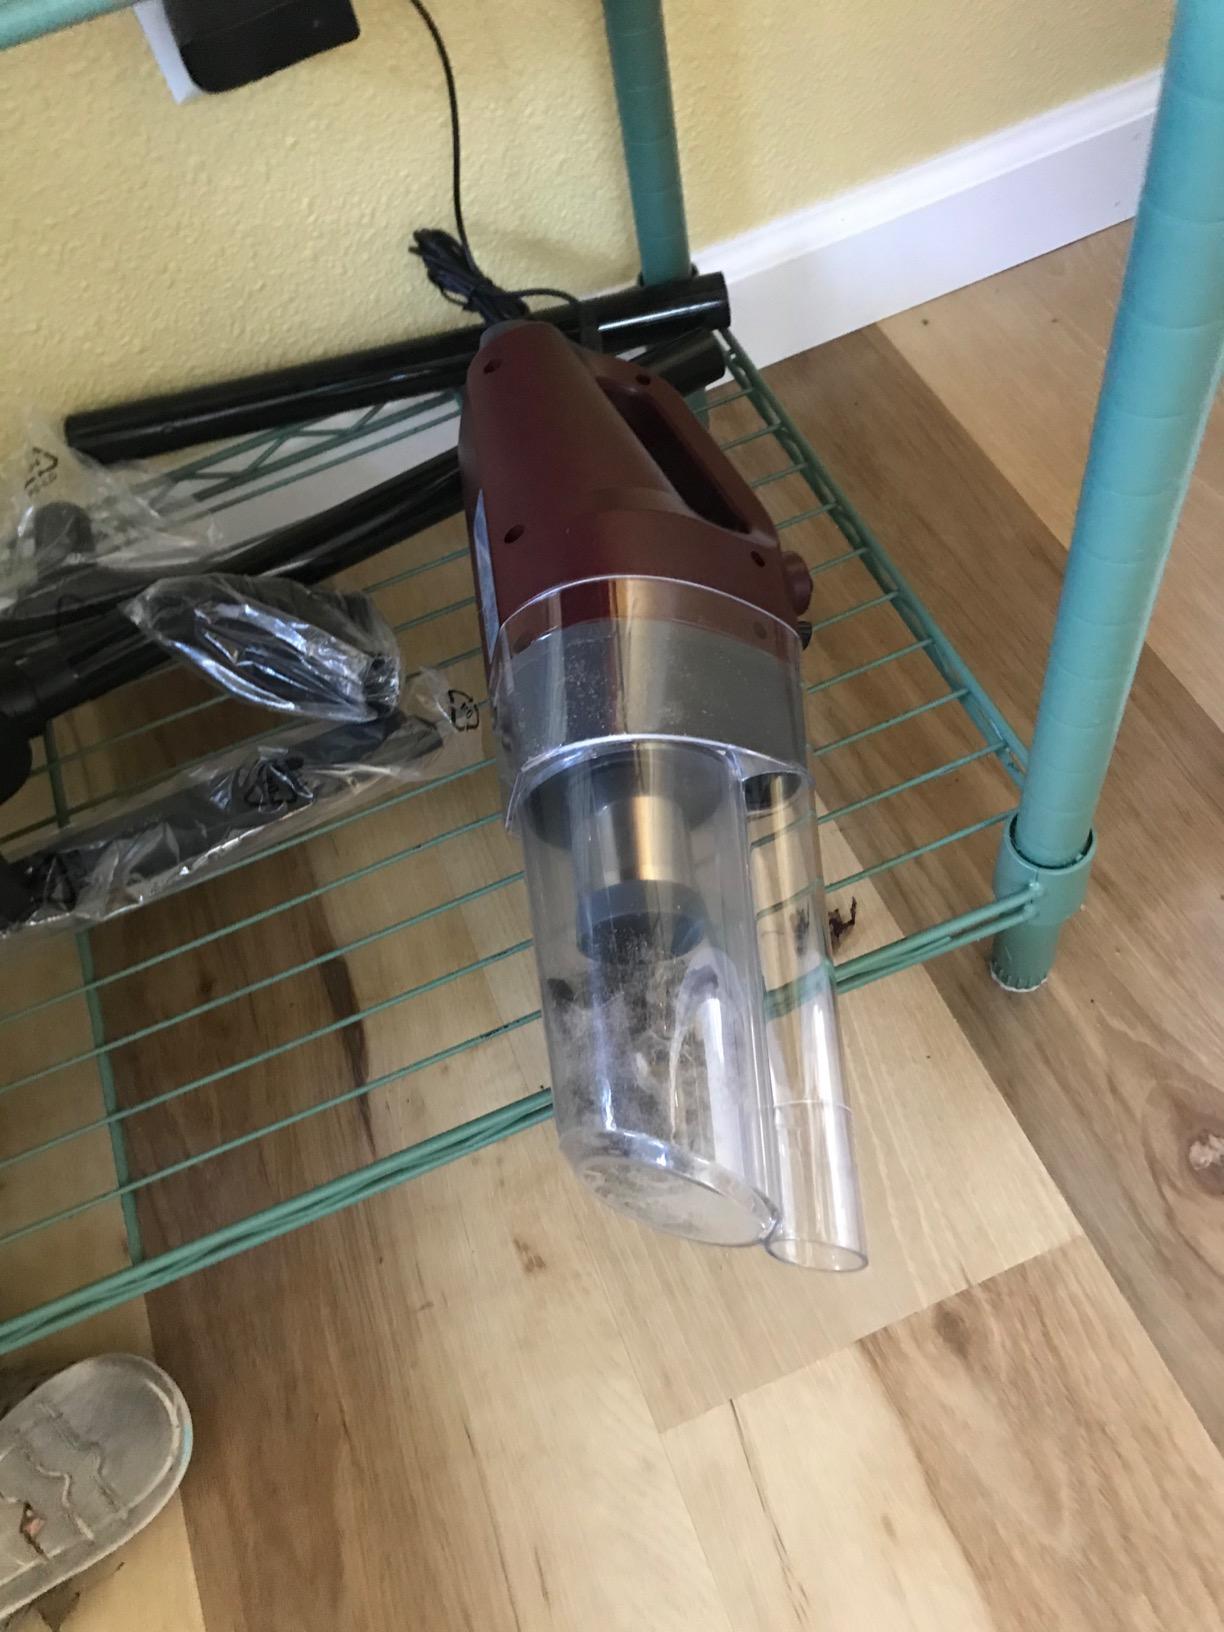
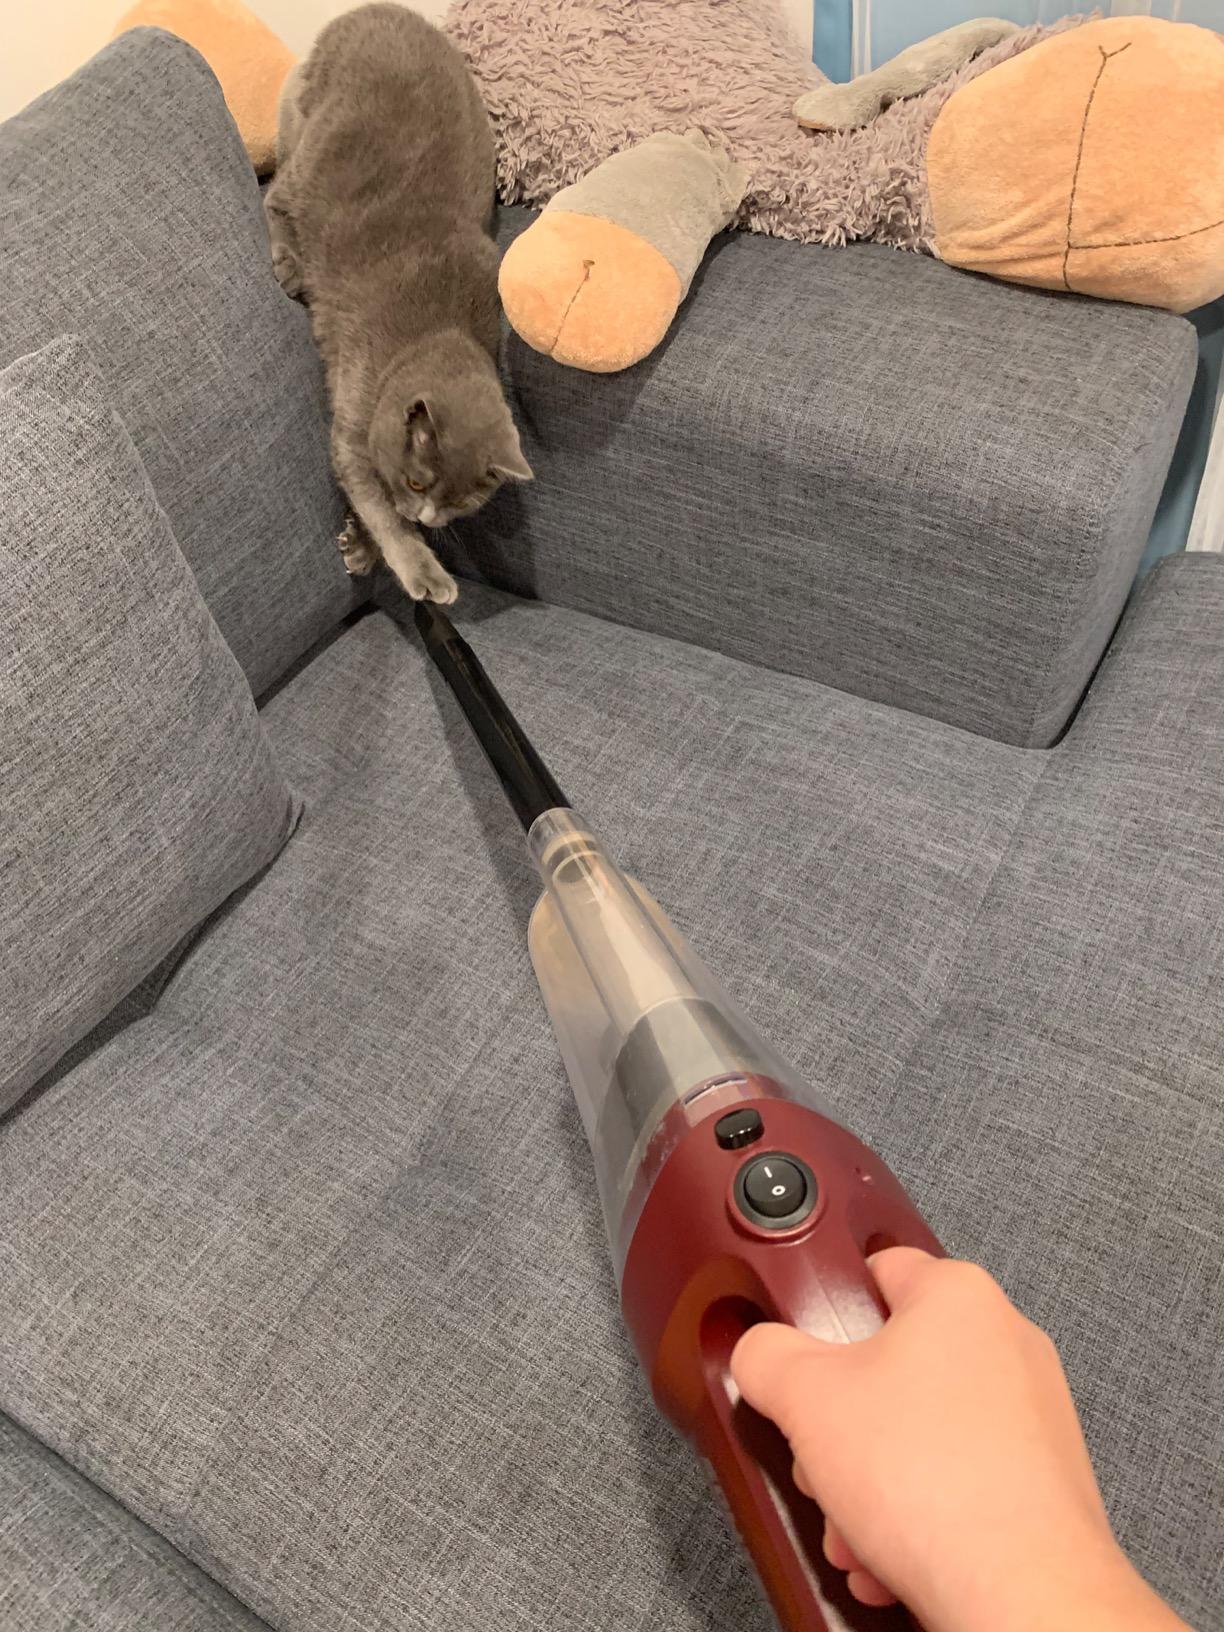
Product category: items_vacuum
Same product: yes